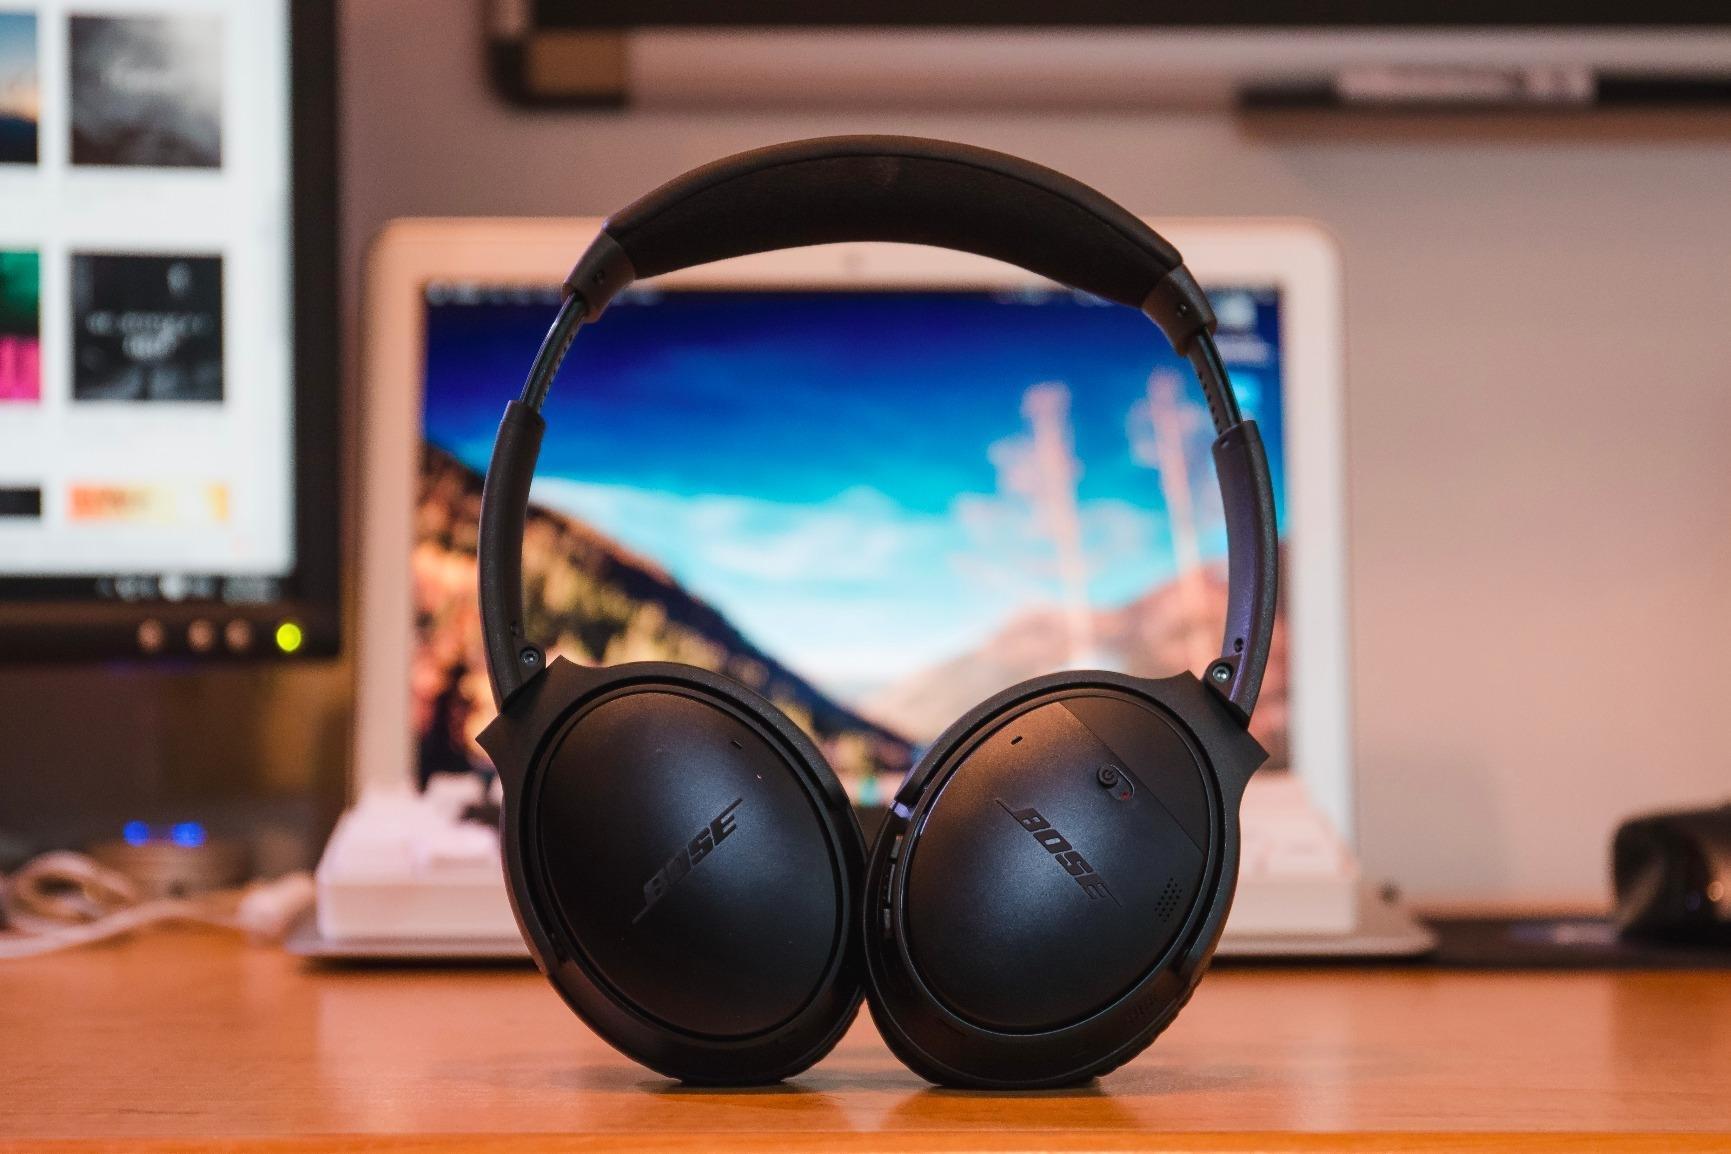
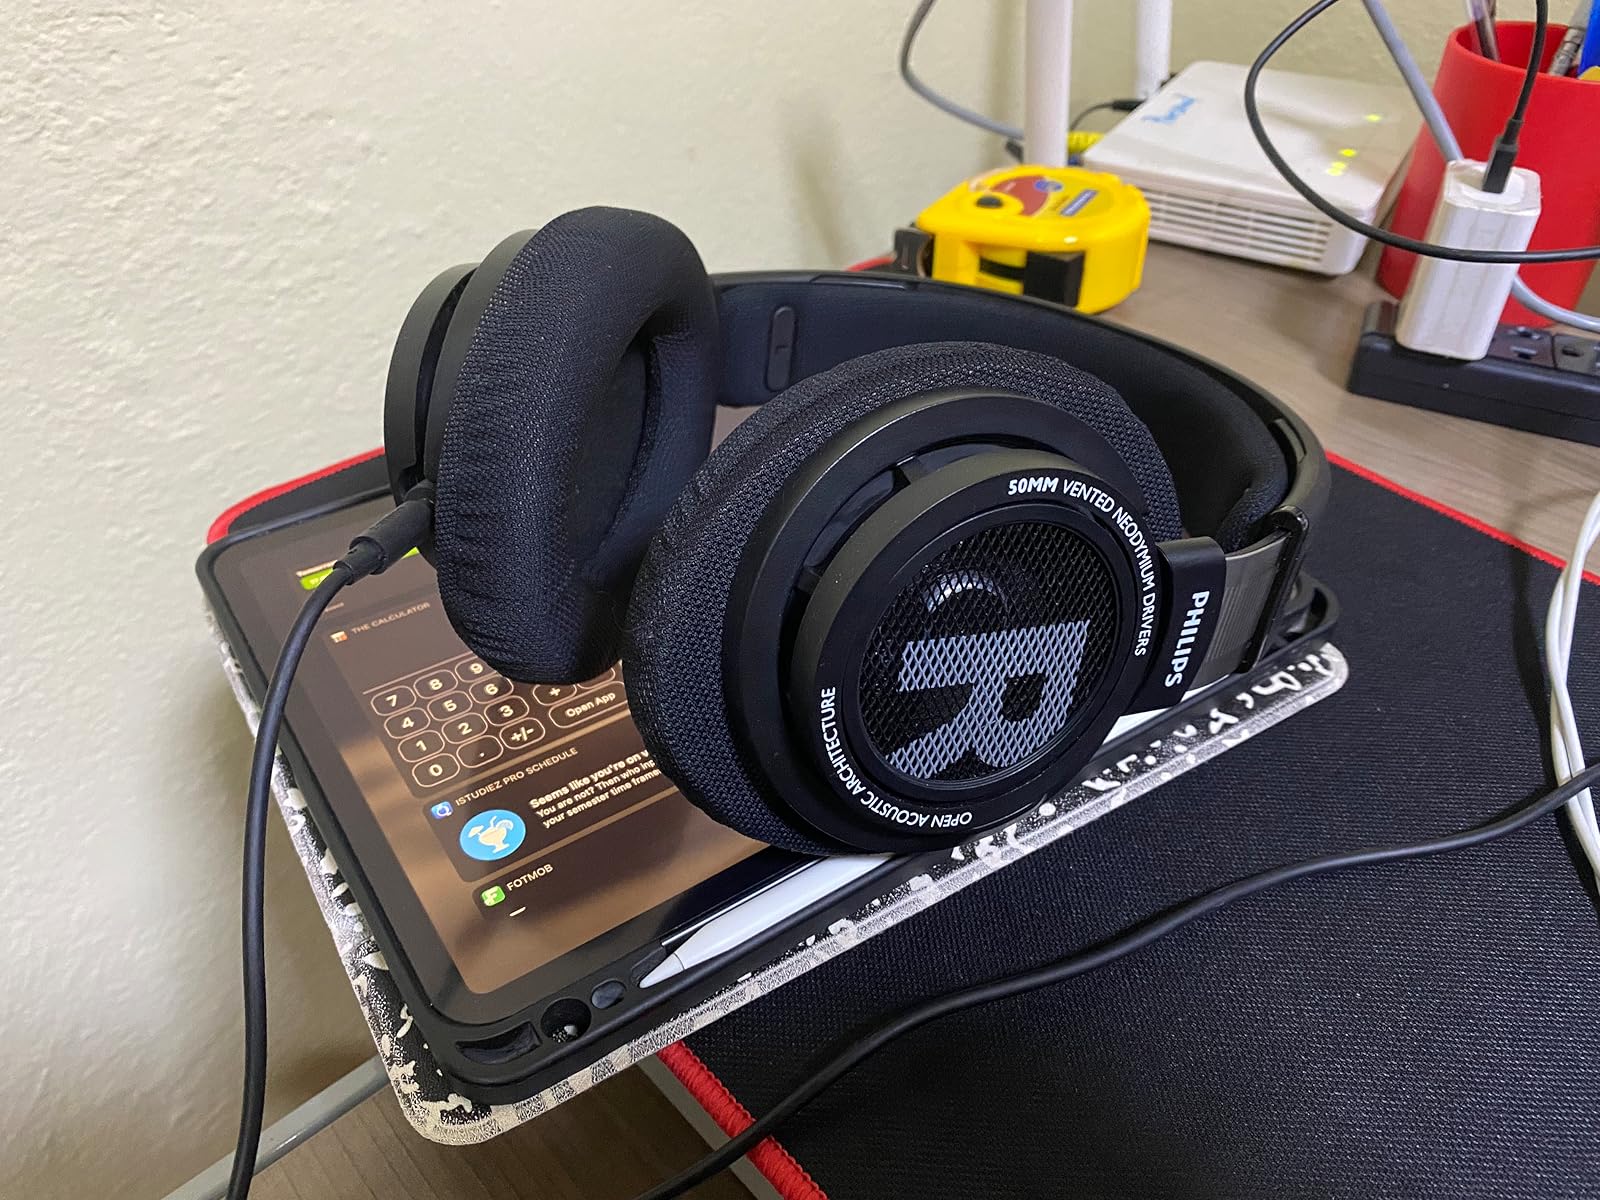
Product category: headphones
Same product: no